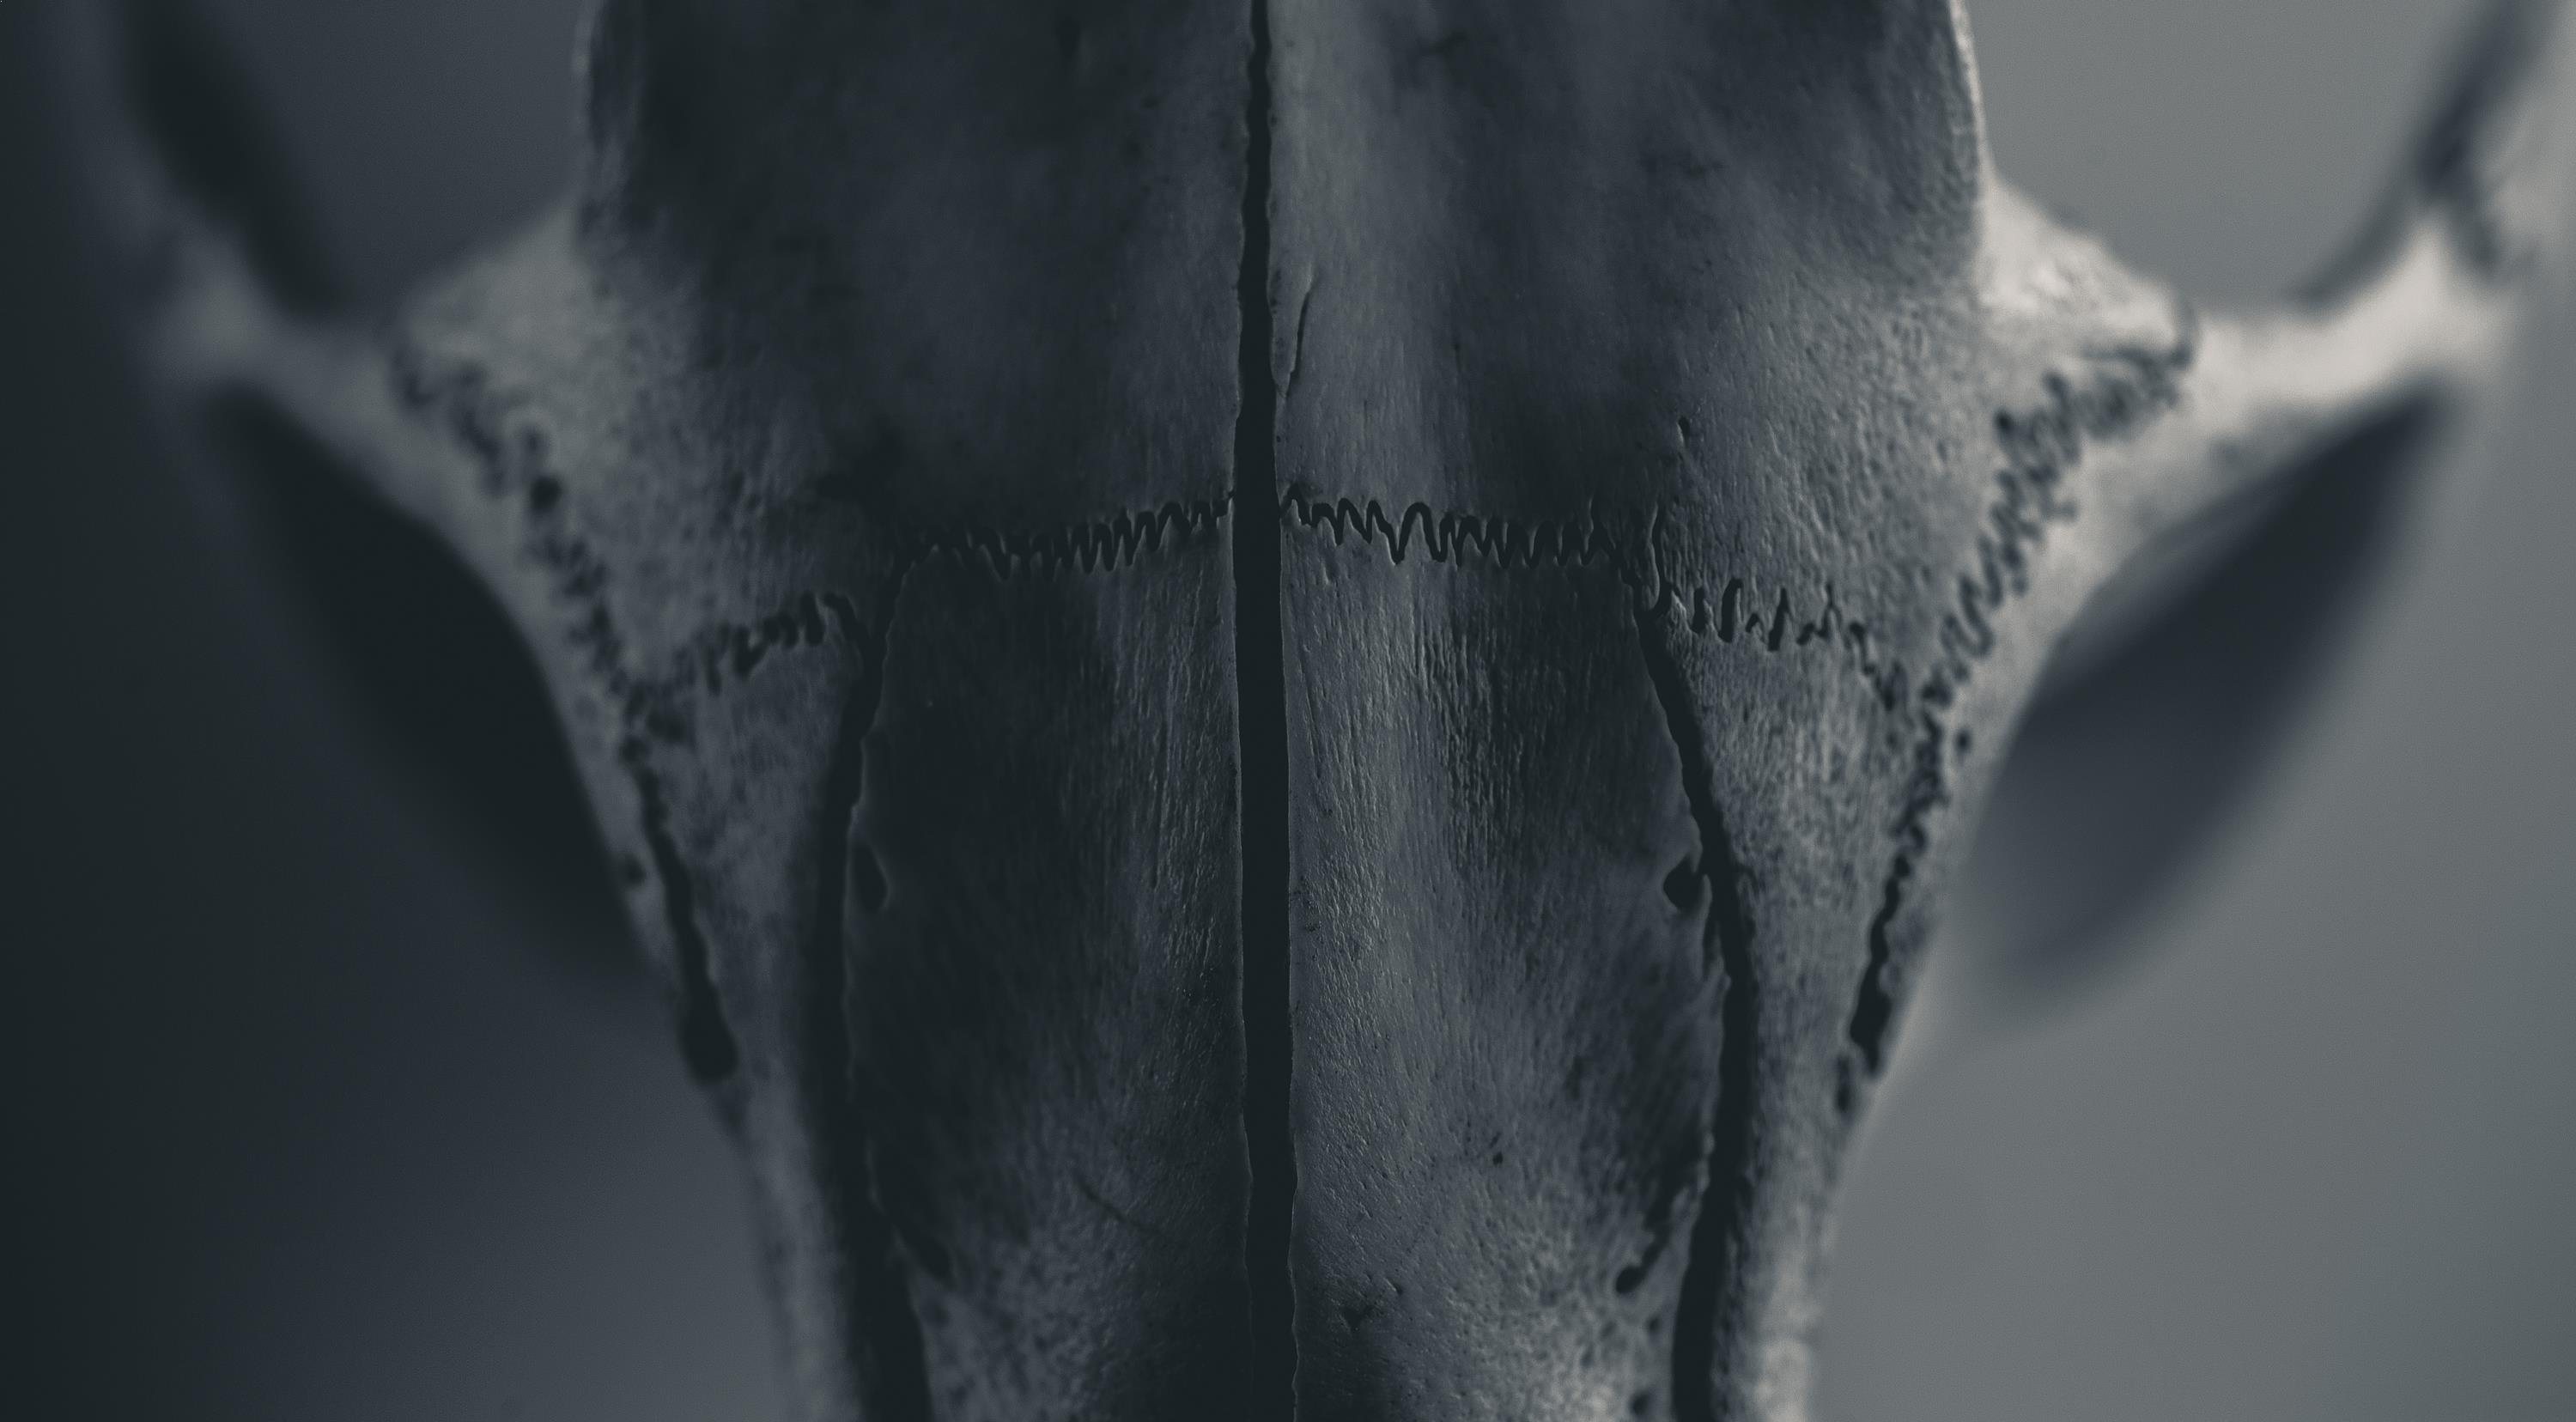
black, close up, black and white, water, tree, monochrome, joint, monochrome photography, hand, photography, branch, macro photography, neck, plant, fur, plant stem, perennial plant